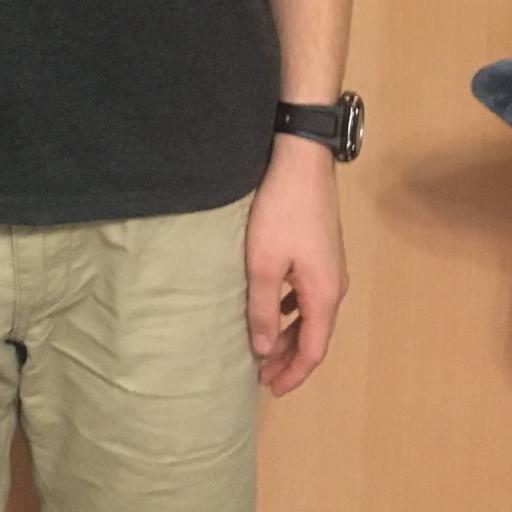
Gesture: no_gesture